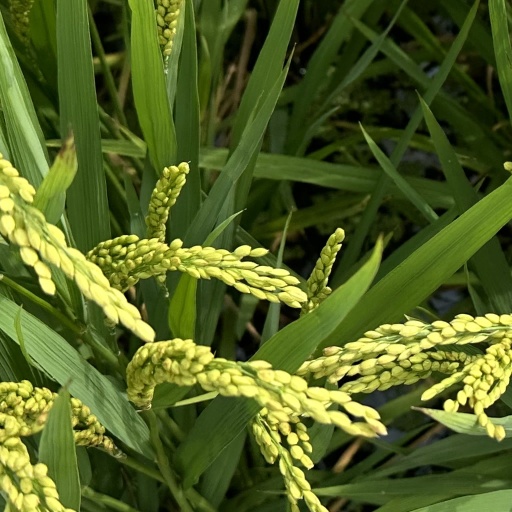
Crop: rice